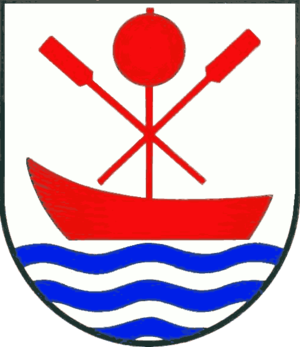
Fartorp
Coat of arms of Fartorp
Fartorp eller Fahrdorf er en landsby og kommune beliggende midtvejs mellem Slesvig by og Egernførde ved Sliens sydlige bred i Sydslesvig. Administrativt hører kommunen under Slesvig-Flensborg kreds i den nordtyske delstat Slesvig-Holsten. Kommunen samarbejder på administrativt plan med andre kommuner i omegnen i Haddeby kommunefællesskab. I kirkelig henseende ligger byen i Haddeby Sogn. Sognet lå i Arns Herred, da området tilhørte Danmark.